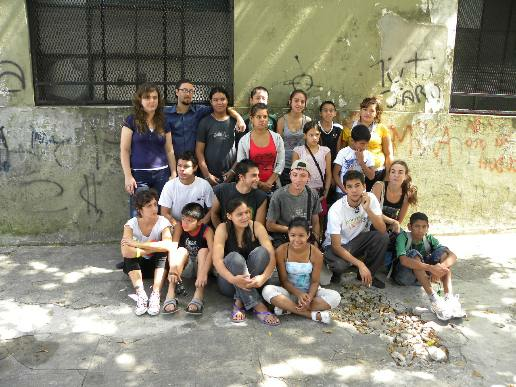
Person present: Yes